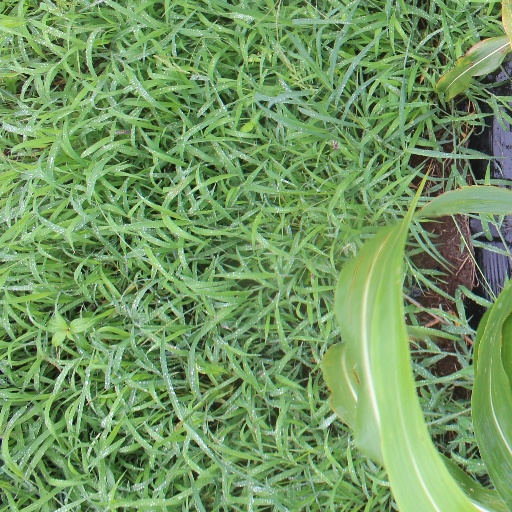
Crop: sorghum